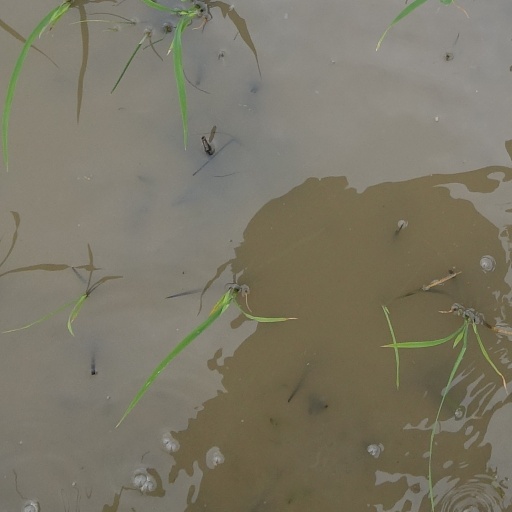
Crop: rice